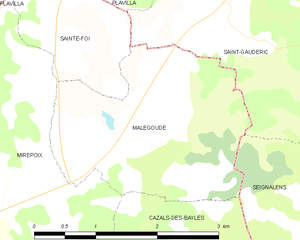
Carte des communes françaises: Malegoude
Malegoude est une commune française, située dans le département de l'Ariège en région Occitanie.